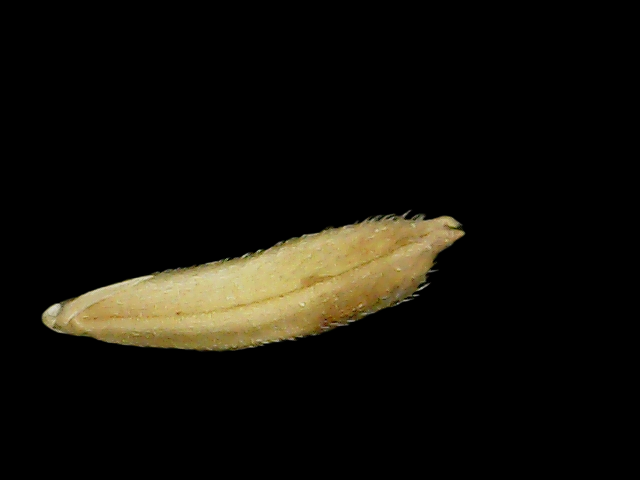
Rice variety: Binadhan14